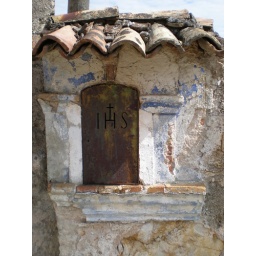
built in a wall of a house in Istria